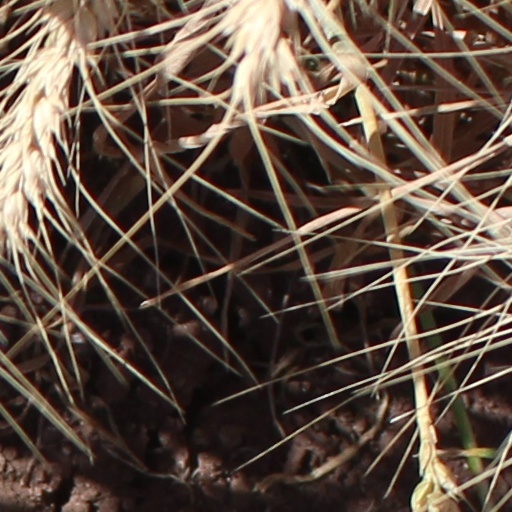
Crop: wheat